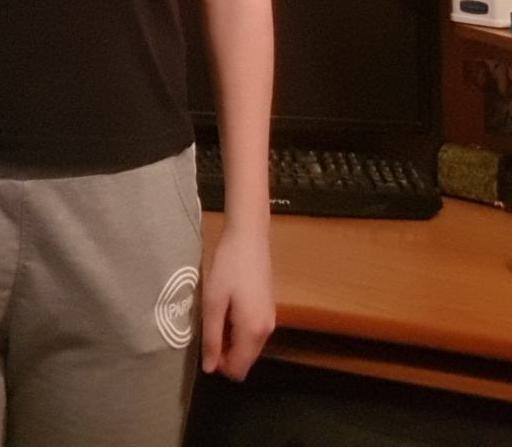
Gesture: no_gesture